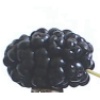
Label: mulberry